All or nothing (armor)

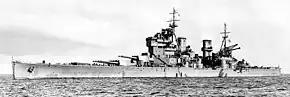
The "Prince of Wales" sustained several hits in the Battle of the Denmark Strait but was not in danger of sinking because most of the shells did not detonate.

In the Battle of the Denmark Strait, was hit repeatedly by 15 in (38 cm) AP shells, causing damage without seriously endangering the ship, however one 15-inch shell about a foot above the starboard bilge keel did not explode. An 8-inch shell from the cruiser penetrated on the starboard side of the stern below the waterline. Splinter damage from this hit caused some flooding in the interior. Another 8-inch shell eventually penetrated 5.25-inch gun P3's casemate but did not detonate. The fact that a cruiser shell could make its way in to those places shows a weakness of the "all or nothing" armor scheme. , built using the earlier concept of banded armor, was most likely lost when an AP shell from "Bismarck" passed through a thinner upper belt into her magazine, Though also built using the older banded armor design, vessels of the Kriegsmarine's proved difficult to sink, largely because they were well-built and highly compartmentalized. "Bismarck" withstood tremendous punishment during her last battle. Though an expedition verified that few if any British heavy shells penetrated the "Bismarck"s citadel, some main-turret barbettes were penetrated, and the ship was virtually destroyed above the armored deck by AP shells detonated by a medium thickness upper belt that did not prevent them from penetrating. "Bismarck"s sister ship suffered extensive topside damage from Royal Navy aerial strikes during Operation Tungsten but her vitals were relatively unharmed. "Tirpitz" was ultimately sunk by a high-altitude bombing attack involving massive Tallboy bombs that no practical amount of armor could have ameliorated. In particular, the Tallboy that hit amidships between the aircraft catapult and the funnel blew a very large hole into the ship's side and bottom while completely destroying the entire section of belt armor abreast of the bomb impact, which contributed to the battleship's rapid capsizing.